Religion in Lithuania

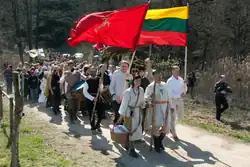
A Romuvan procession

Eastern Orthodoxy claims 4.1% of the population, mainly from the Russian minority. Orthodox Christianity is the first form of Christianity to arrive in Lithuania, with the marriage of Algirdas to Maria of Vitebsk and the martyrdom of Ss. Anthony, John, and Eustathius of Vilnius. The church founded by Maria of Vitebsk, St. Paraskevi Church, is the oldest continuously existing Christian congregation in the country.